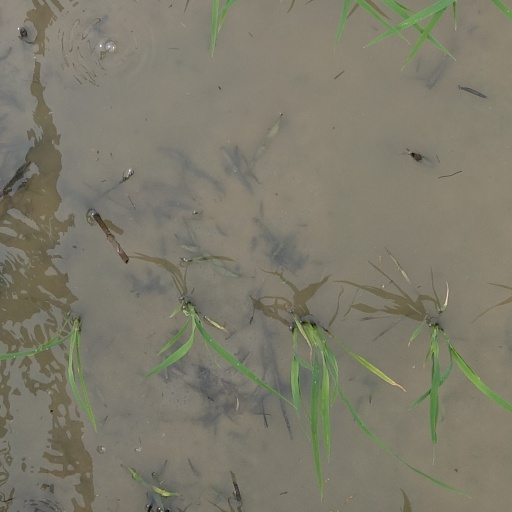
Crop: rice